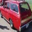
Label: automobile